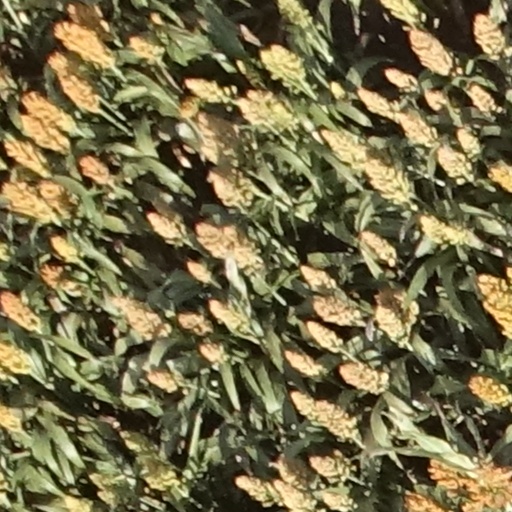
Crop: sorghum